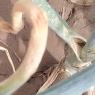
Crop: Tomato
Condition: mite-d